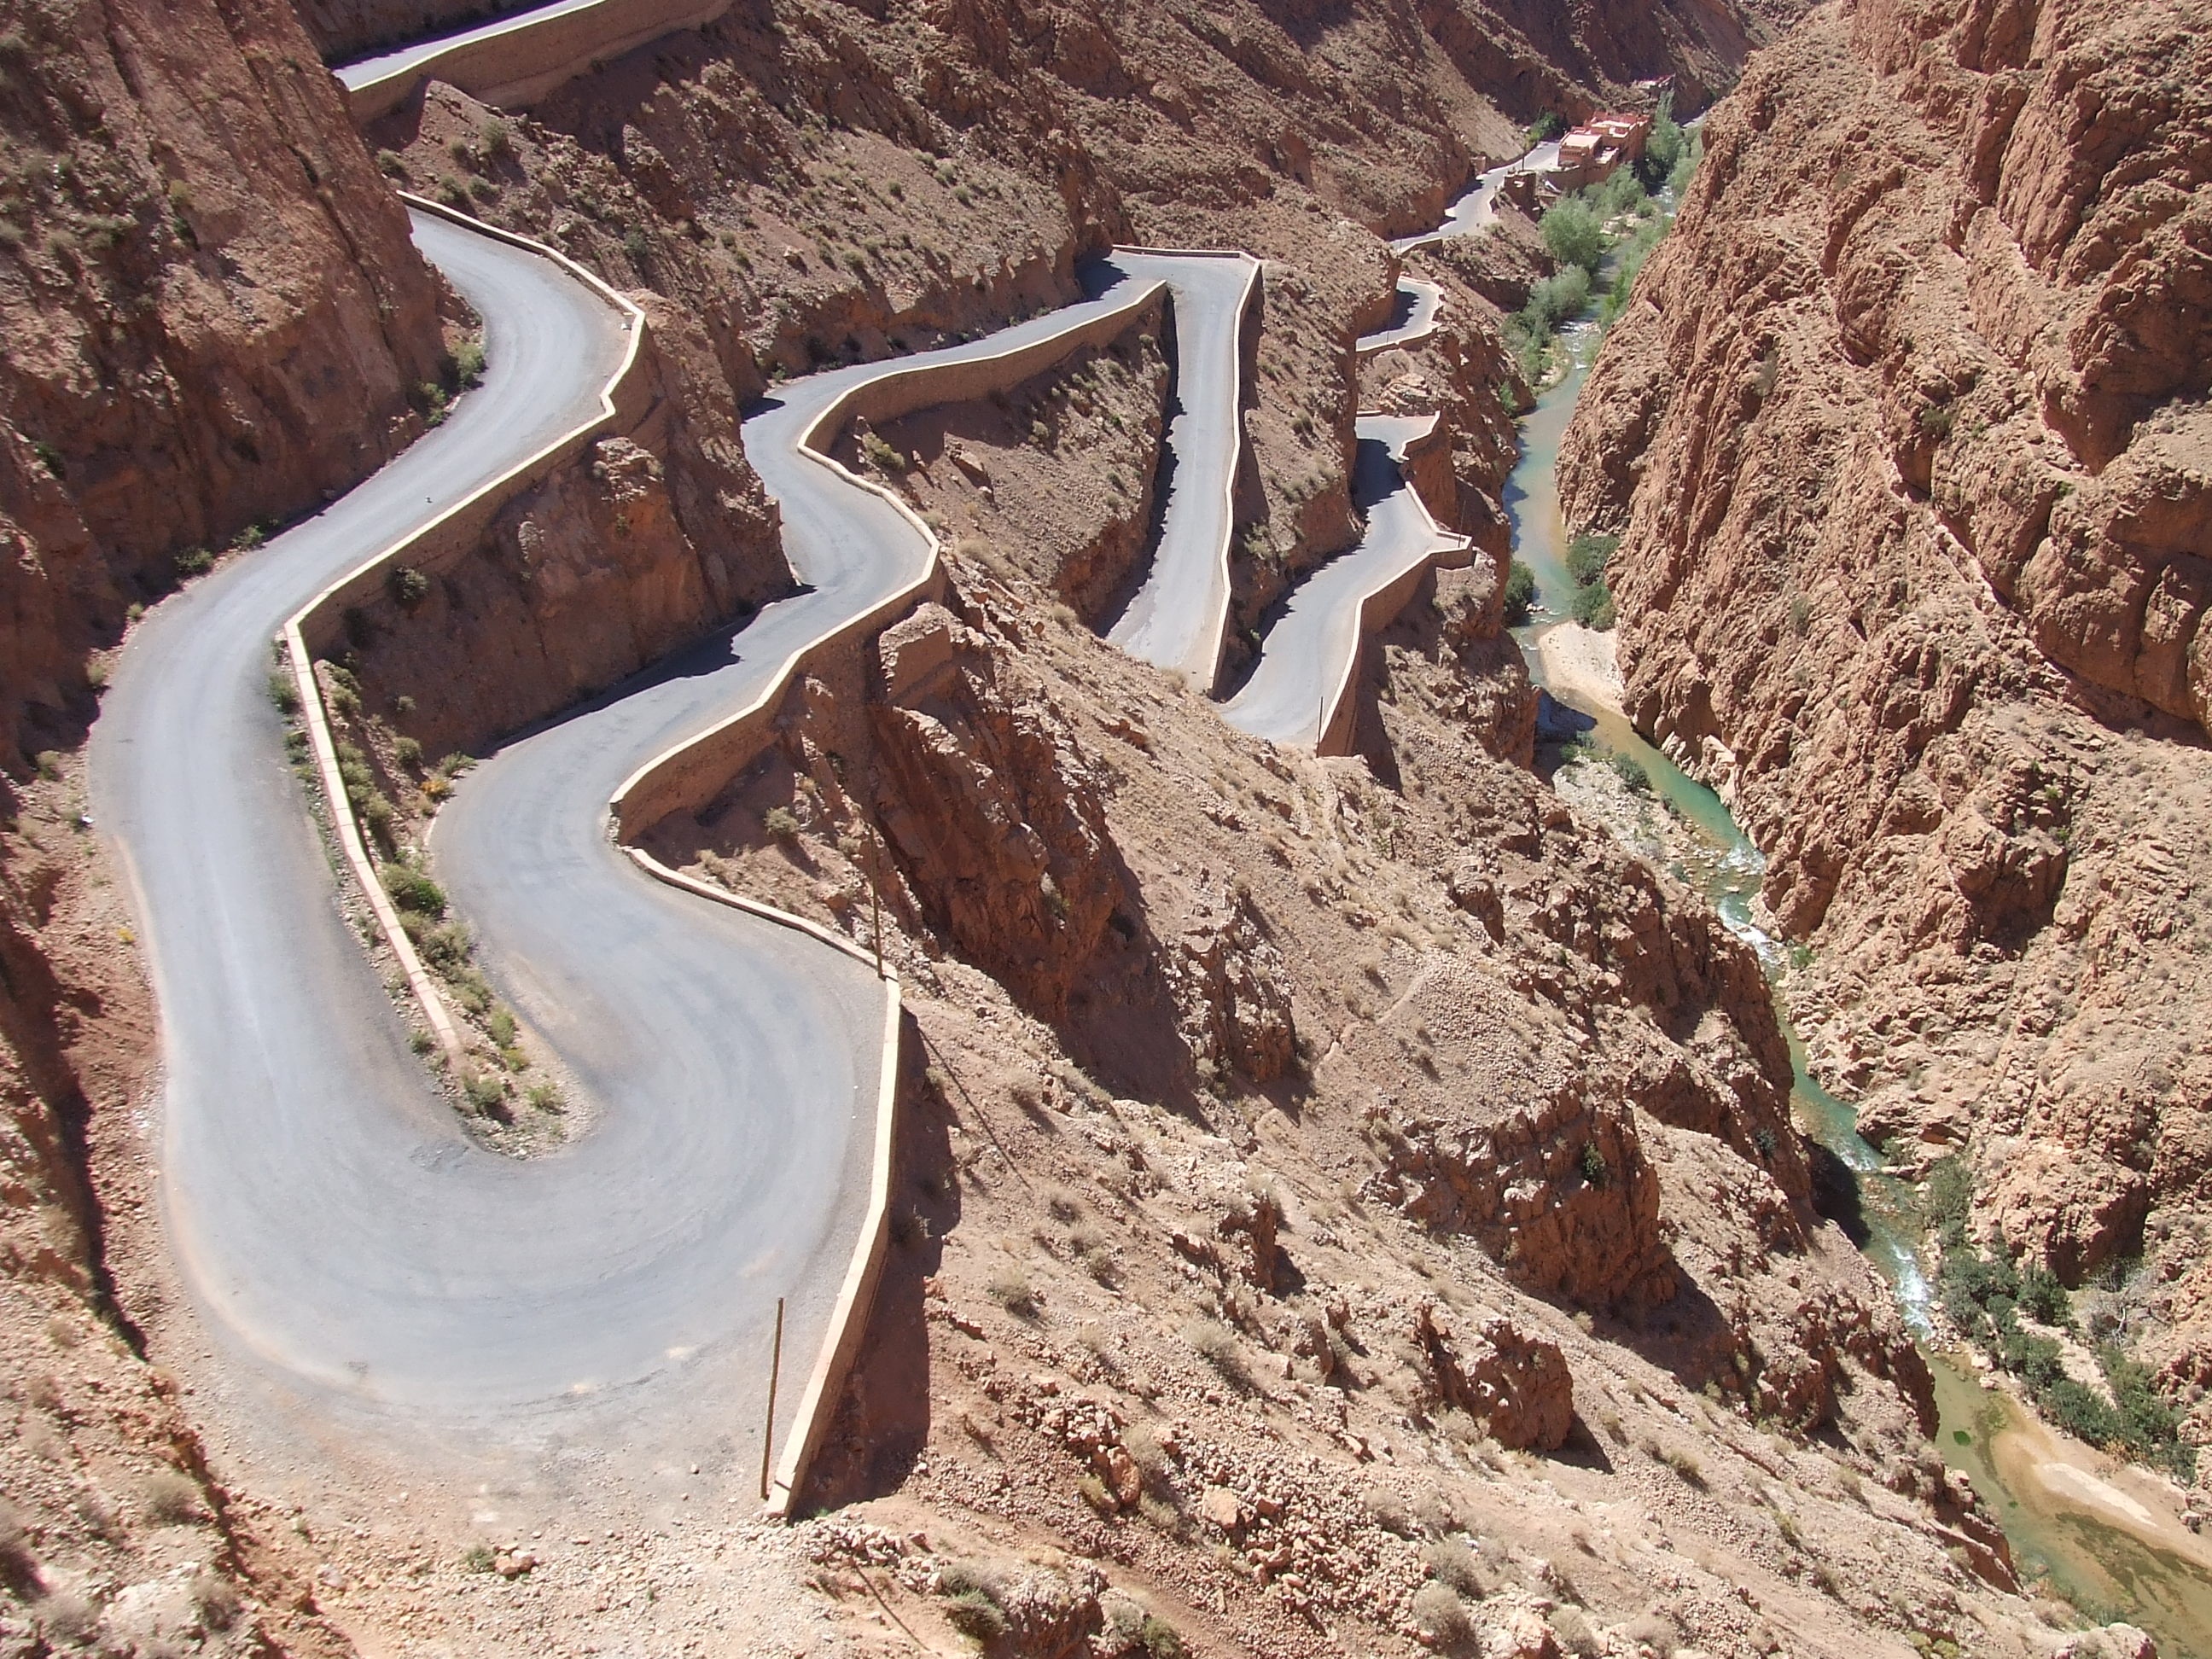
road, desert, valley, soil, canyon, geology, infrastructure, turn, wadi, geological phenomenon